Flux (metallurgy)

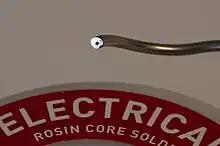
Electrical solder with a rosin core, visible as a dark spot in the cut end of the solder wire.

Brazing (sometimes known as silver soldering or hard soldering) requires a higher temperature than soft soldering (> 450 °C). As well as removing existing oxides, rapid oxidation of the metal at the elevated temperatures has to be avoided. This means that fluxes need to be more aggressive and to provide a physical barrier. Traditionally borax was used as a flux for brazing, but there are now many different fluxes available, often using active chemicals such as fluorides as well as wetting agents. Many of these chemicals are toxic and due care should be taken during their use.